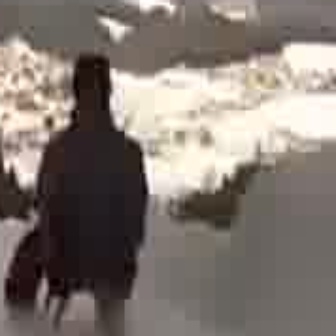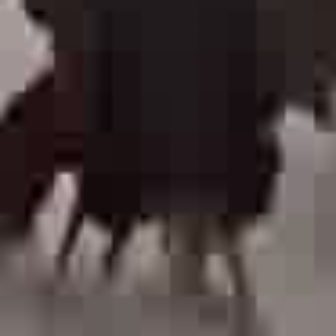
  Please identify the target specified by the bounding box [41,230,141,329] in the first image and locate it in the second image. Return the coordinates in [x_min,y_min,x_max,y_max] format.
Answer: [37,115,250,329]